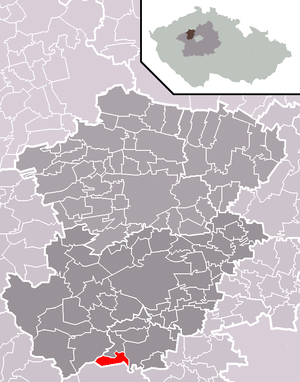
Malé Kyšice est une commune du district de Kladno, dans la région de Bohême-Centrale, en Tchéquie. Sa population s'élevait à 510 habitants en 2020.